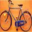
Label: bicycle